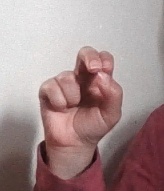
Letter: gaaf